Maria Beatrice of Savoy

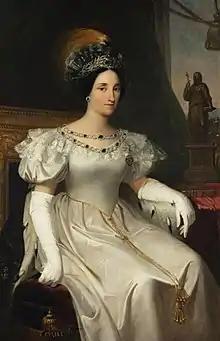
Portrait by Adeodata Malatesta

Maria Beatrice of Savoy (Maria Beatrice Vittoria Giuseppina; 6 December 1792 – 15 September 1840) was Duchess of Modena by marriage to Francis IV, Duke of Modena.